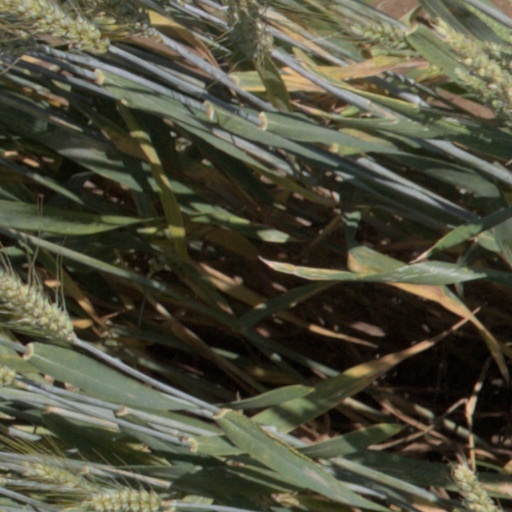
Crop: wheat